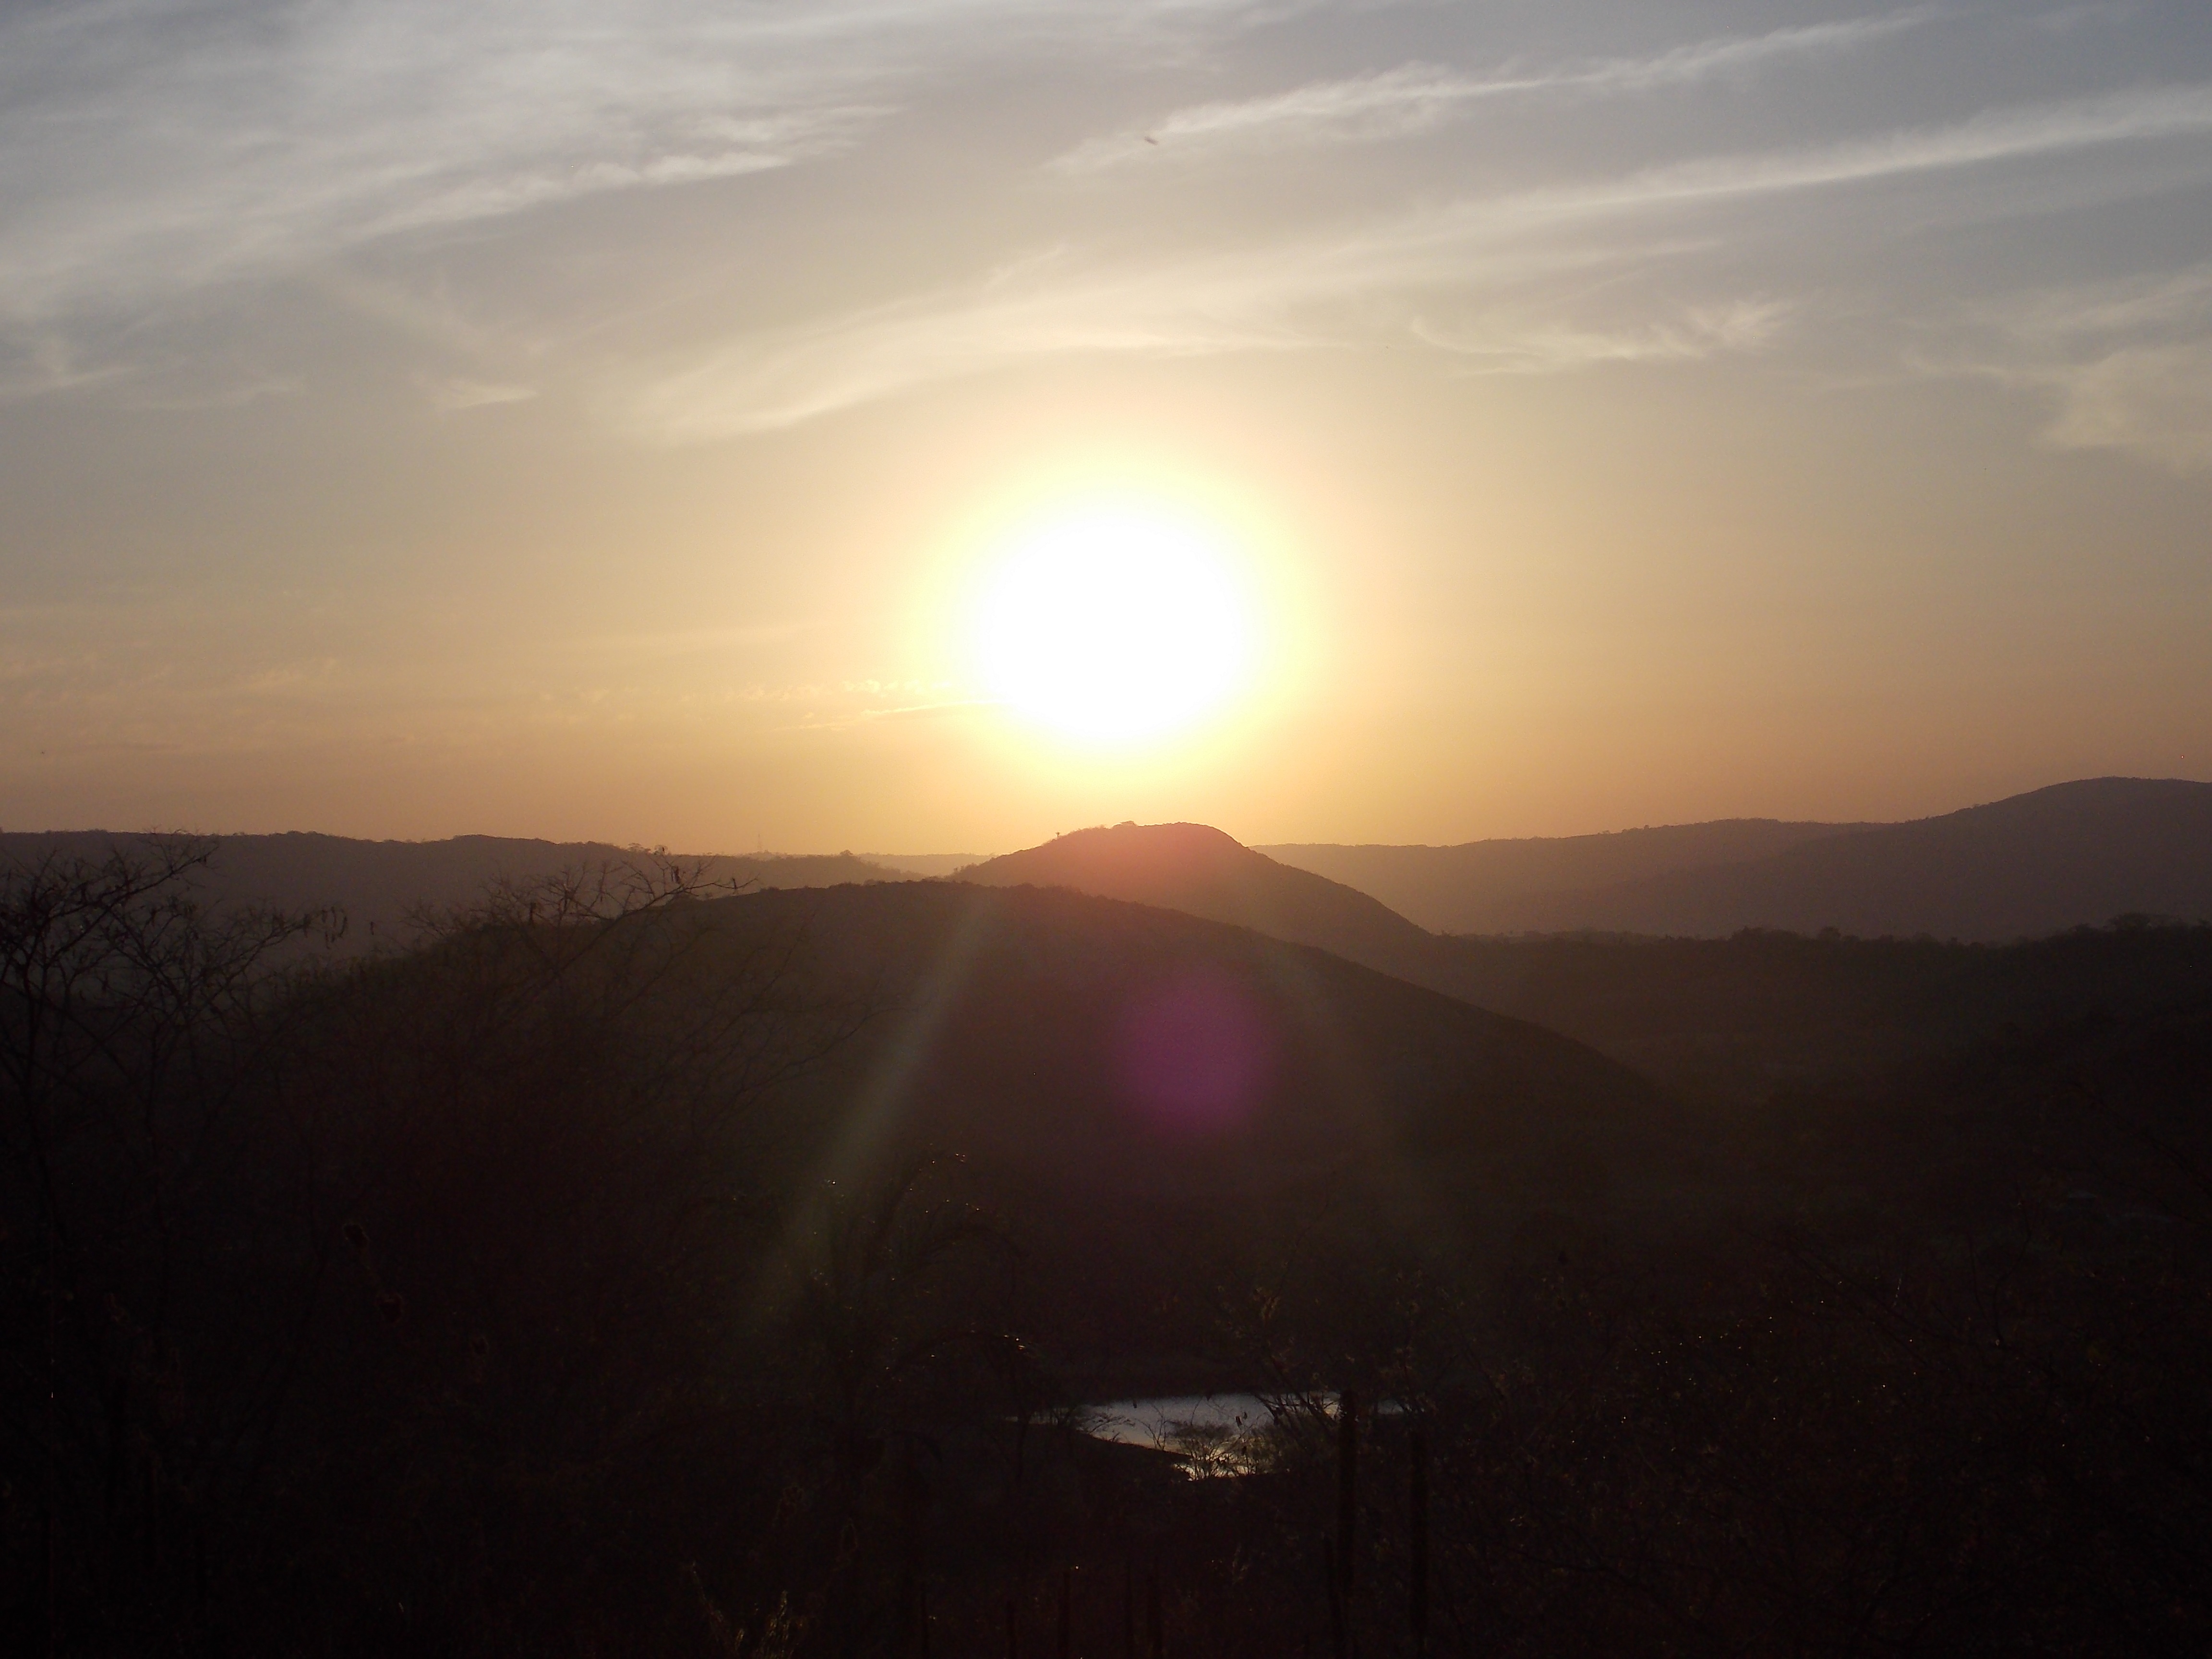
landscape, nature, horizon, mountain, sky, sun, sunrise, sunset, sunlight, morning, hill, dawn, dusk, evening, rising sun, rio, beautiful, sol, brazil, eventide, afterglow, atmospheric phenomenon, mountainous landforms